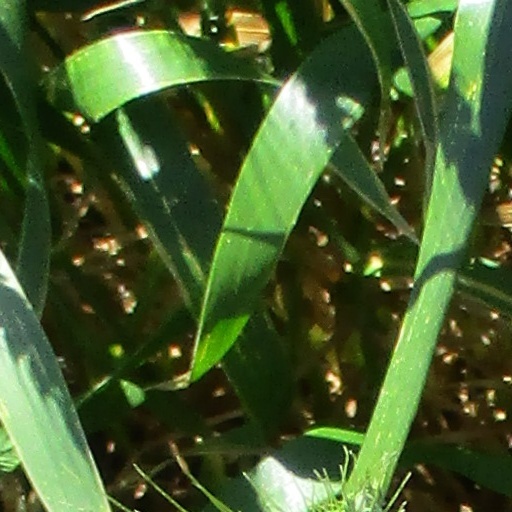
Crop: wheat